Question: Please indicate a possible affordance area of the motorcycle that can be used for sitting on
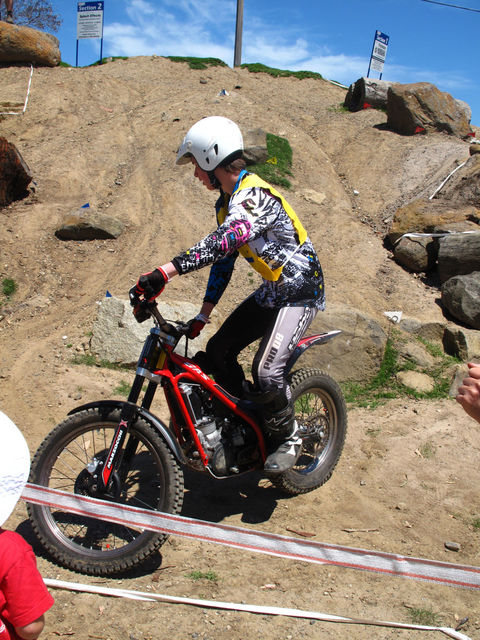
Answer: [187.5, 323.5, 283.5, 410.5]